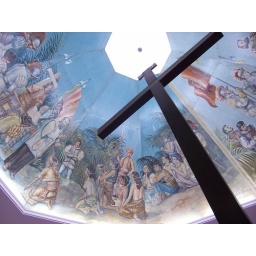
The original cross is encased in this wooden cross.